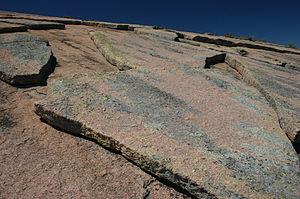
En géologie, l’altération, plus précisément l’altération des minéraux, est l'ensemble des modifications des propriétés physico-chimiques des minéraux, et donc des roches, par des réactions abiotiques, induites par les agents atmosphériques à l'origine de l'altération météorique, les eaux souterraines, responsables de l'altération de subsurface, et les eaux thermales, à l'origine de l'altération hydrothermale. L'altération peut également être provoquée par des réactions biotiques induites par les racines des plantes participant à la microdivision ou encore les communautés microbiennes telluriques spécifiques — cyanobactéries, microchampignons, archéobactéries — qui ont colonisé les roches et les minéraux sur Terre depuis des milliards d'années). Elle dépend en particulier du climat, de la température des eaux, de la nature des roches et de leur degré de fracturation, ainsi que de l'interaction entre plantes, champignons mycorhiziens et communautés bactériennes.